Tanks of the Israel Defense Forces

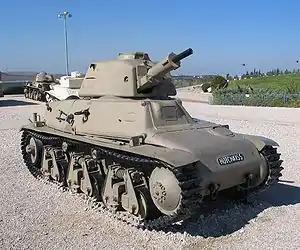
A Hotchkiss H35 tank. "Char léger modèle 1935 H modifié 39" in Latrun, West Bank

The new army of Israel organized itself quickly during the ensuing 1948 Arab–Israeli War as the neighbouring Arab states attacked Israel. Twelve infantry and armored brigades formed: Golani, Carmeli, Alexandroni, Kiryati, Givati, Etzioni, the 7th, and 8th armored brigades, Oded, Harel, Yiftach, and Negev. Some of the armoured brigades formed during the 1948 Arab–Israeli War had Sherman tanks and mounted infantry and some also contained an artillery element. One of the brigades, the 7th Armored Brigade ("Hativa Sheva") was the main force in the Battles of Latrun.